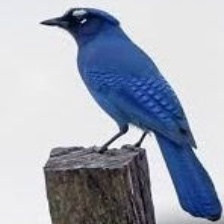
Species: AZURE JAY
Scientific name: CYANOCORAX CAERULEUS
ImageNet parent category: jay